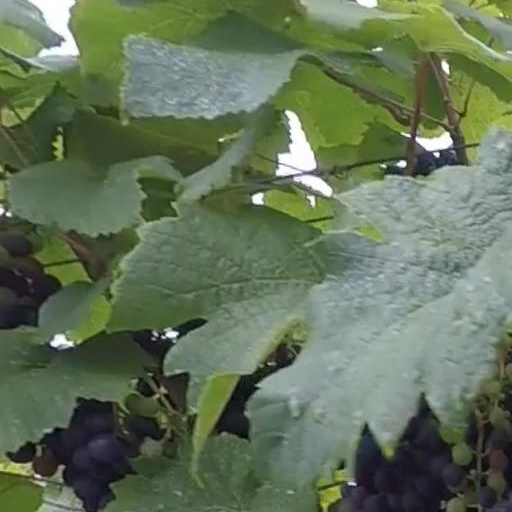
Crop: grape